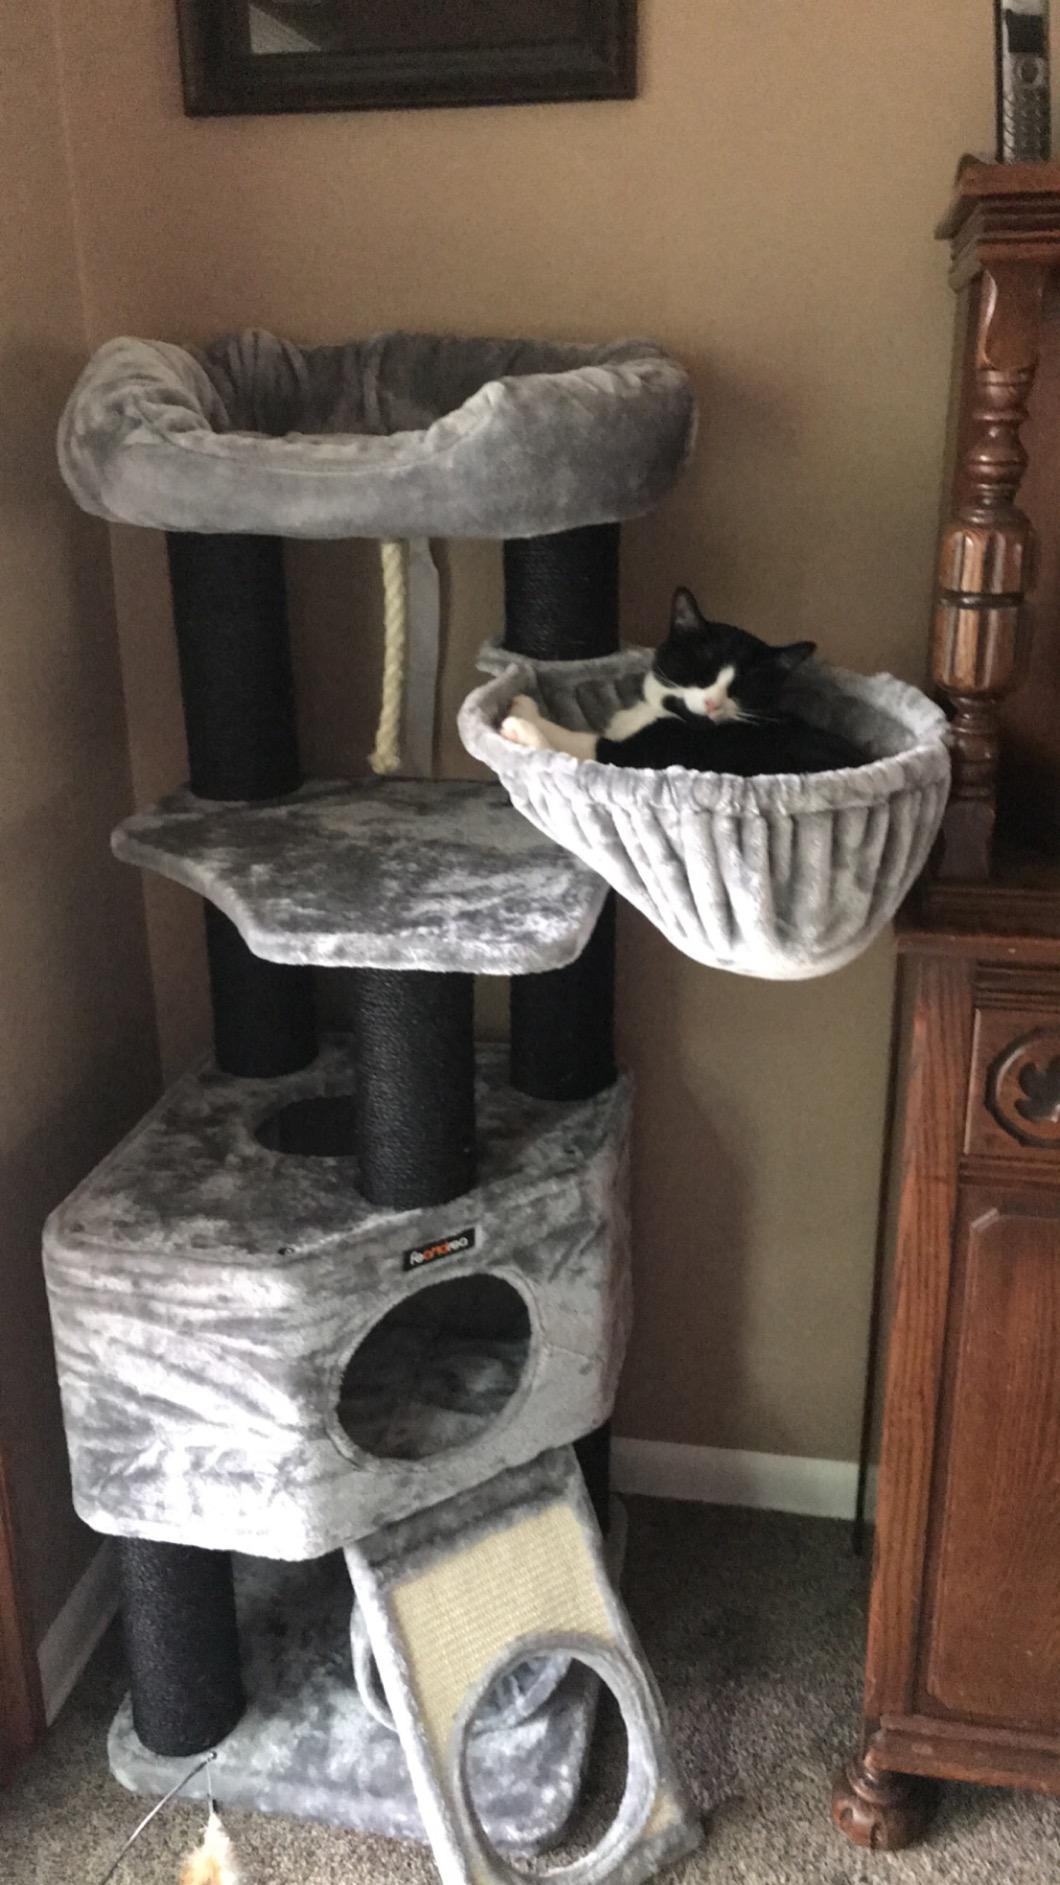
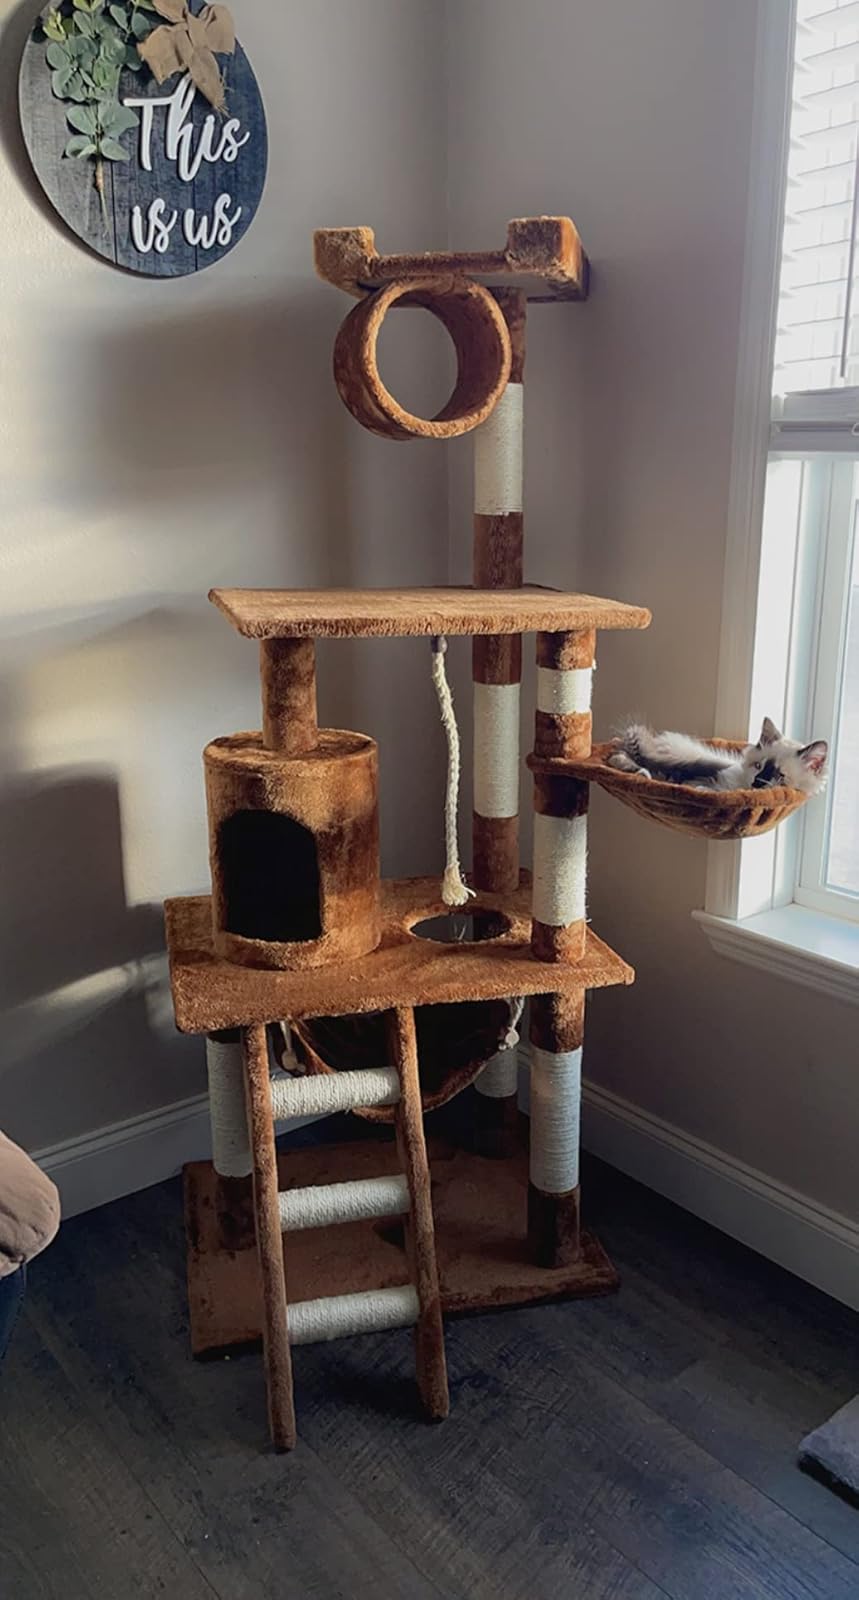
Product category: items_cat tree
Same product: no